Gharial

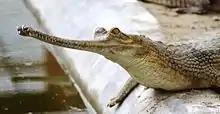
Young gharial in the breeding center at Kukrail Reserve Forest

Hatchlings range from in body length with a weight of . In two years, they grow to a length of and of in three years.